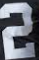
Number: 2